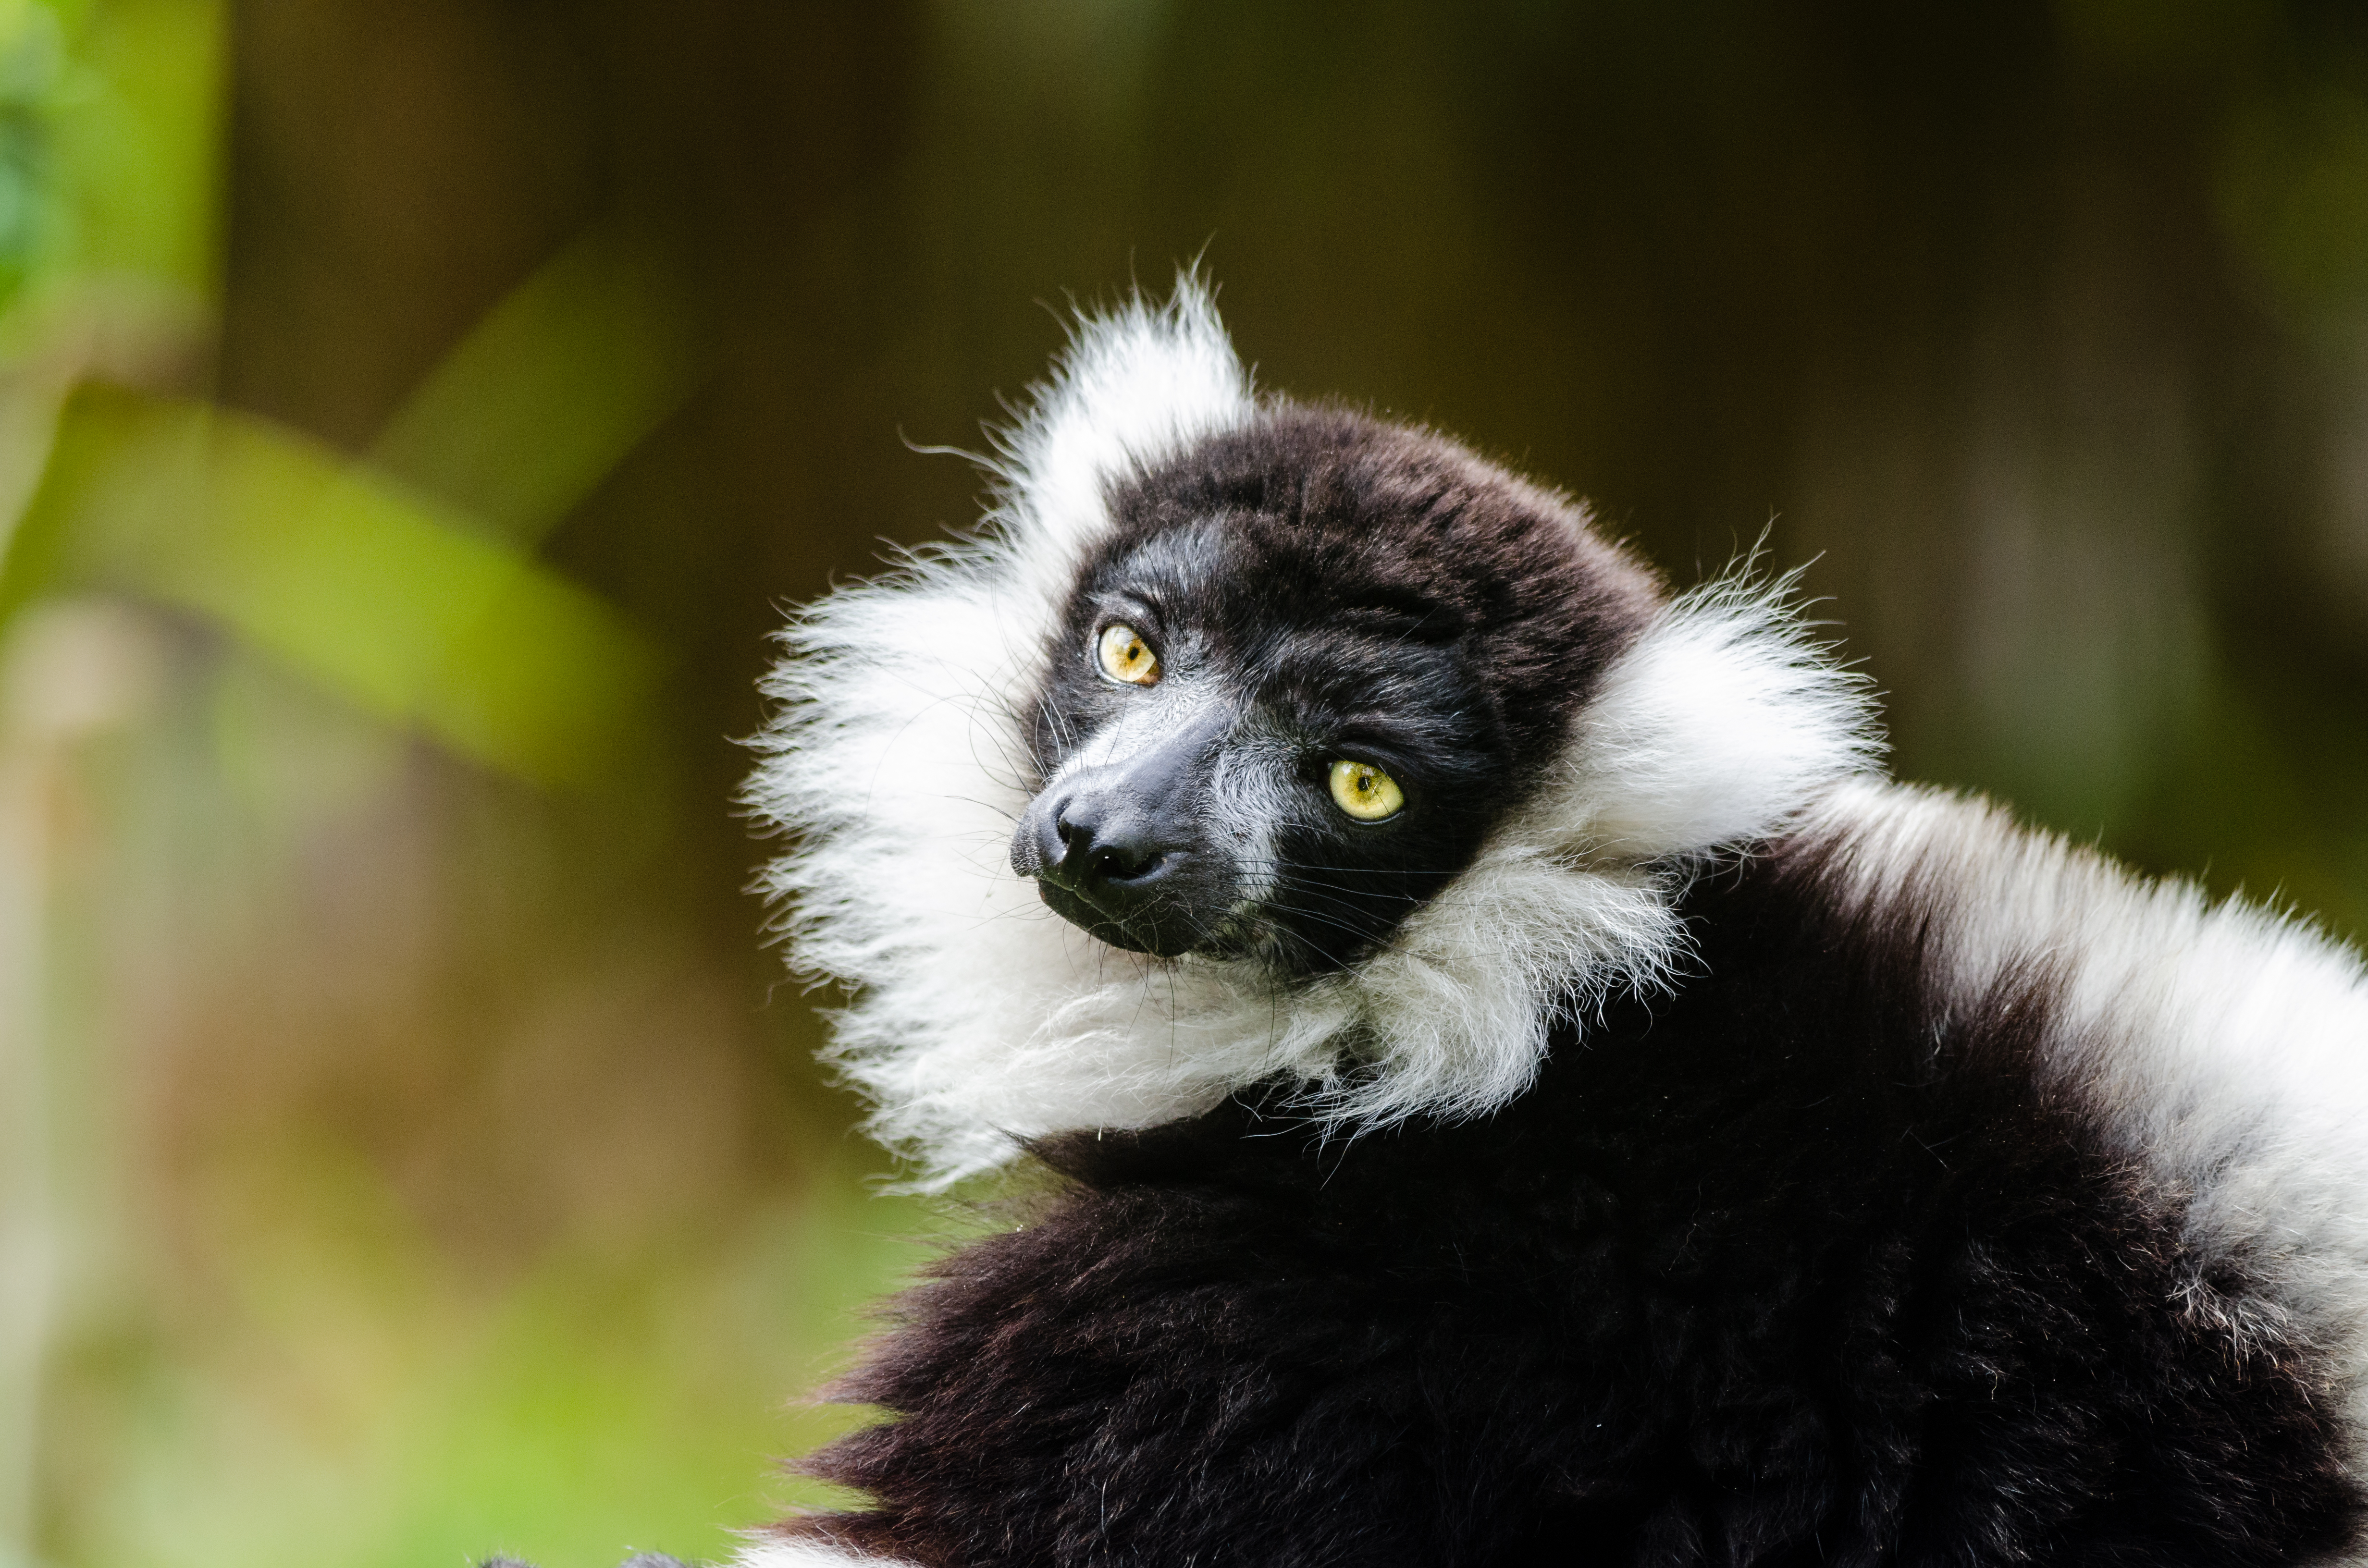
white, animal, wildlife, zoo, mammal, black, fauna, primate, close up, eyes, madagascar, vertebrate, germany, deutschland, schwarz, tier, augen, lemur, tierpark, madagaskar, ruffed, weiser, vari, lemuren, macaque, old world monkey, marmoset, new world monkey